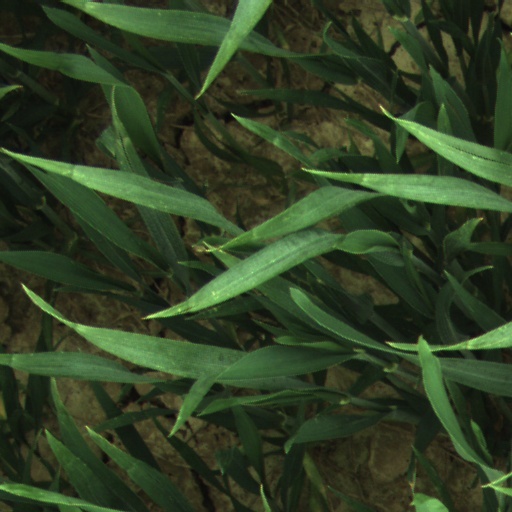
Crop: wheat